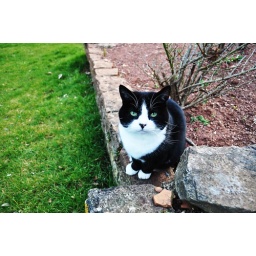
an evil ninja cat that lives in my house